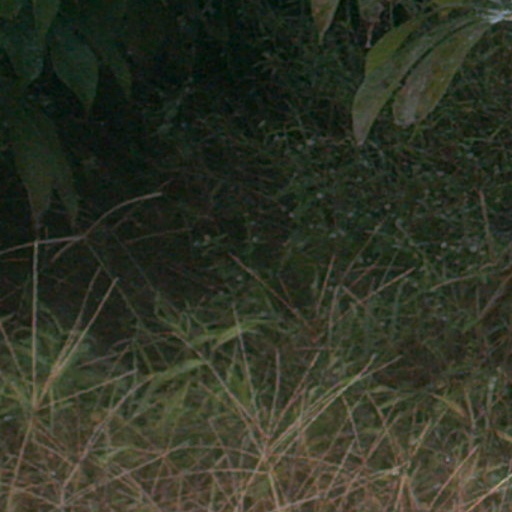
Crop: cassava